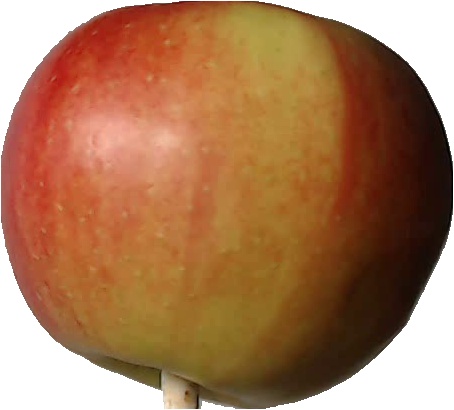
Label: apple_red_2